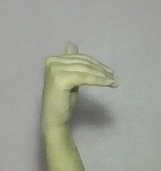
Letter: khaa